Font

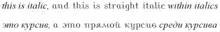
'Upright italic' within normal italics

In Frutiger's nomenclature the second digit for upright fonts is a 5, for italic fonts a 6 and for condensed italic fonts an 8.